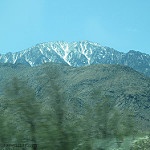
Scene: Outdoor